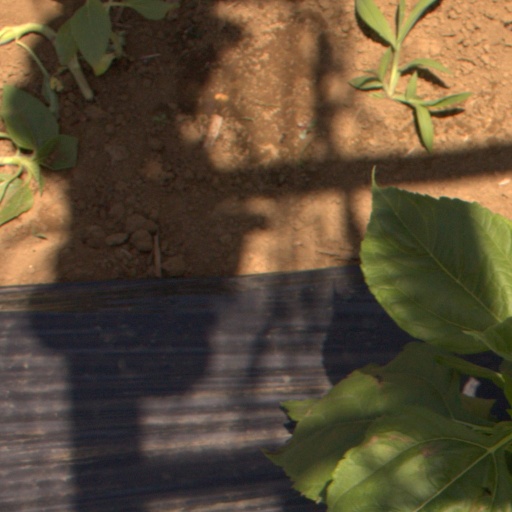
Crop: Jerusalem artichoke